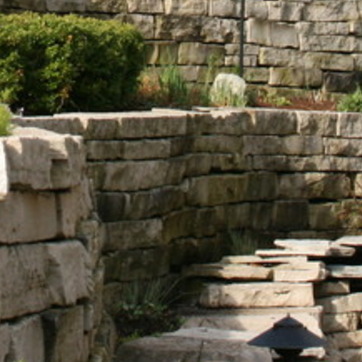
Material: stone